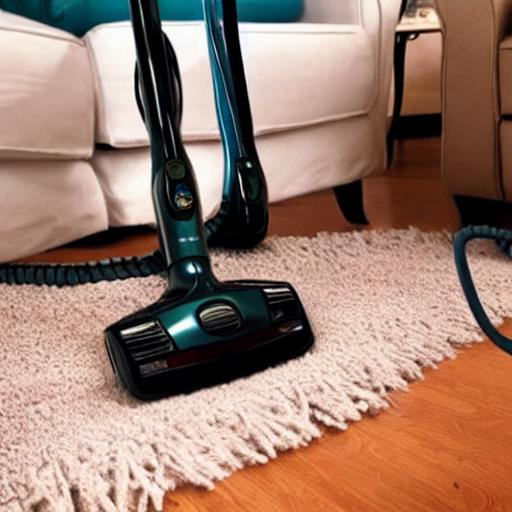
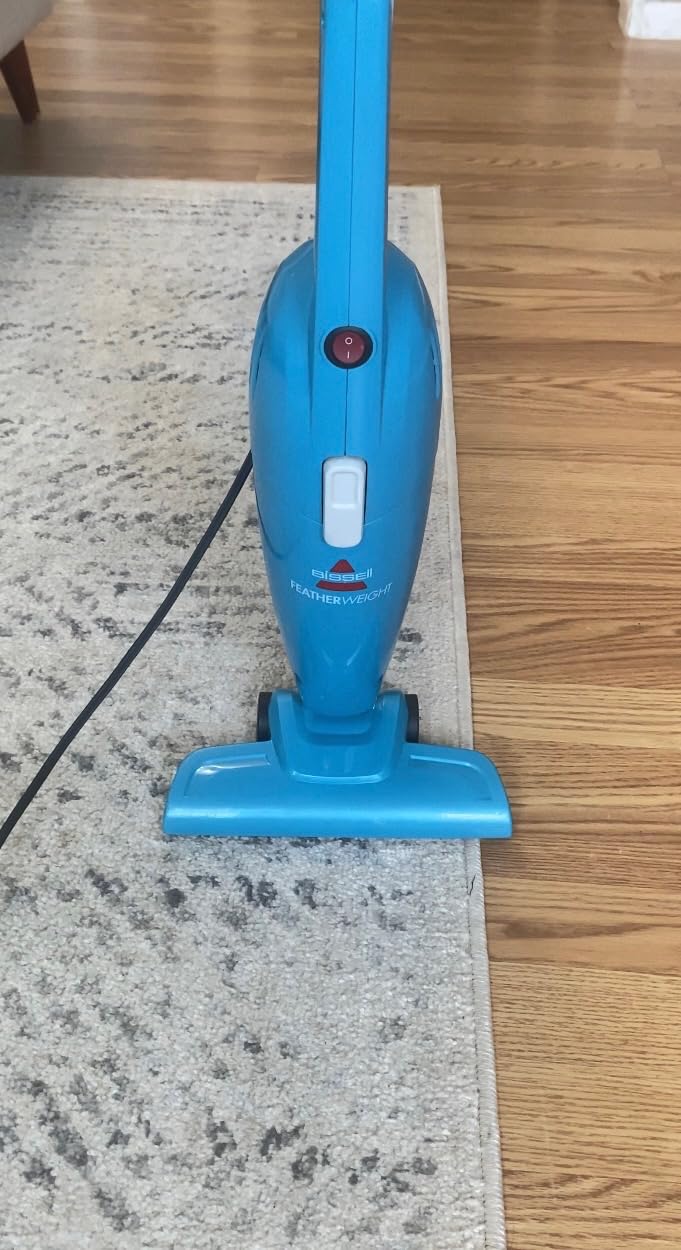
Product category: items_vacuum
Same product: no